Willy von Beckerath

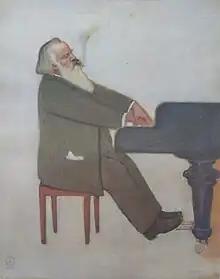
"Brahms am Flügel", 1896

Von Beckerath made a charcoal drawing of Brahms at the piano with crossed hand in 1896, and a tempura painting of the motif in 1911. Brahms would often play his Rhapsody in G minor which features crossed hands.